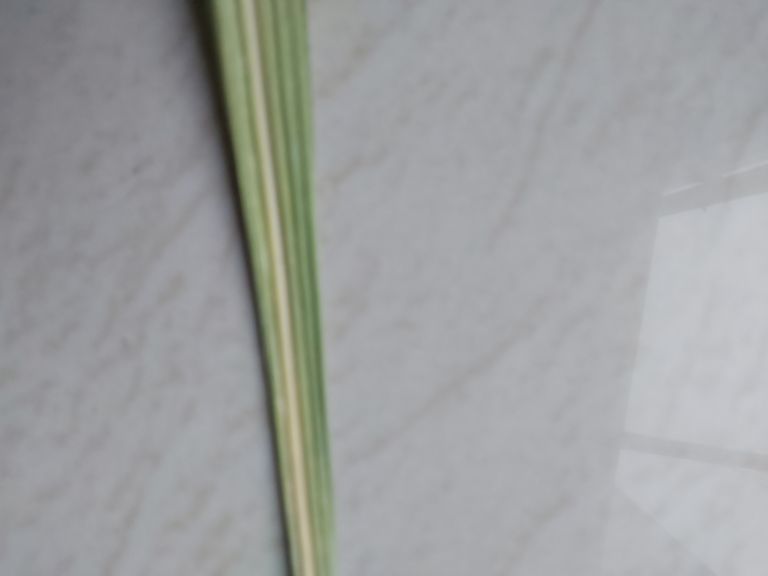
Label: Yellow Leaf